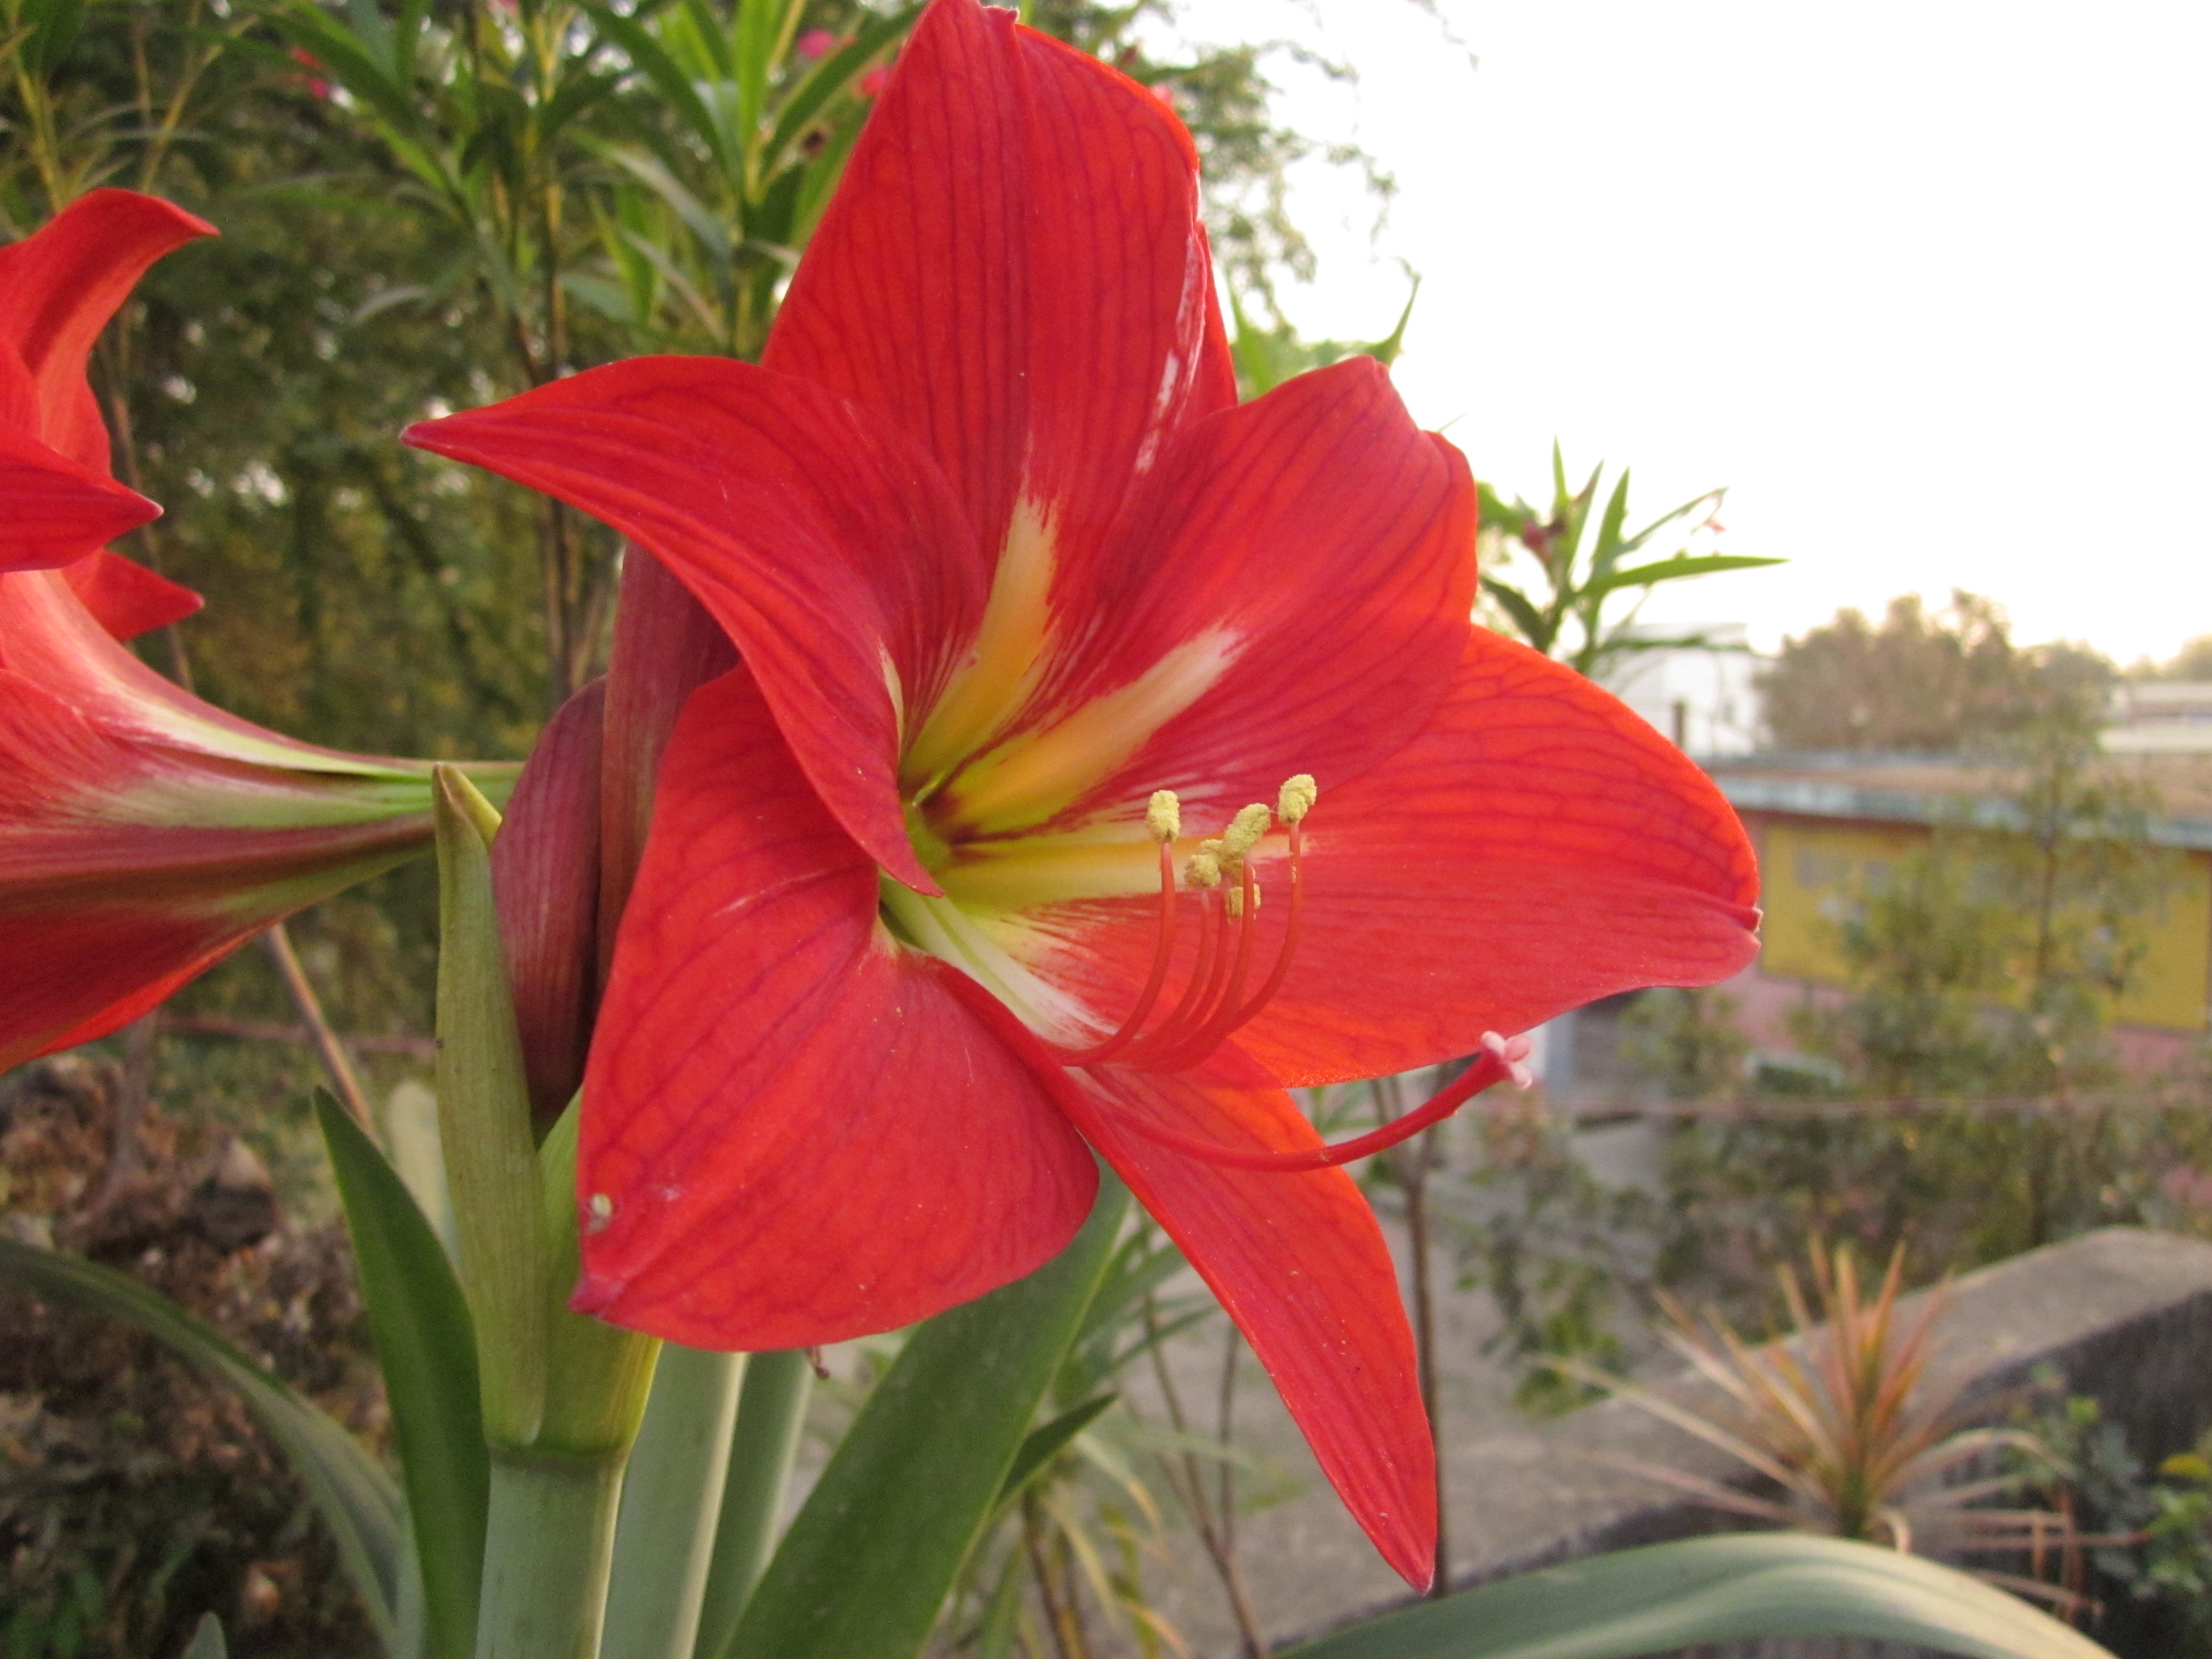
flower, red, plant, micro, photography, flowering plant, lily, hippeastrum, amaryllis belladonna, daylily, amaryllis family, petal, seed plant